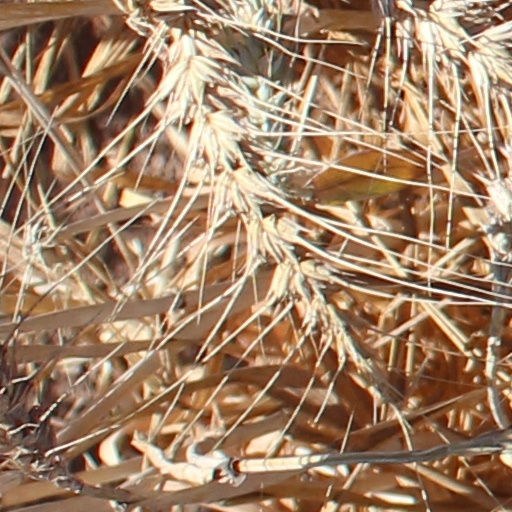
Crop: wheat